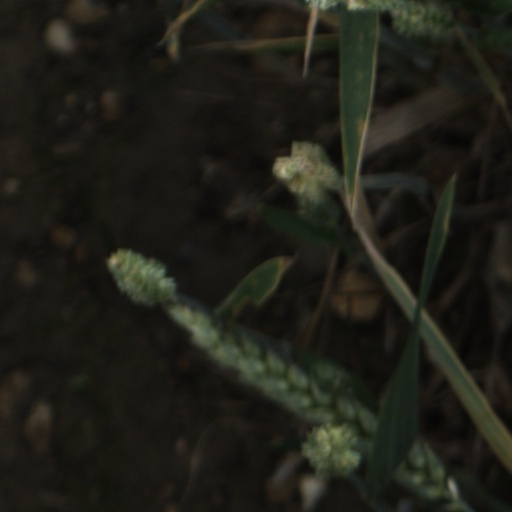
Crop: wheat